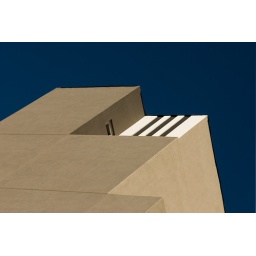
building in gray and white